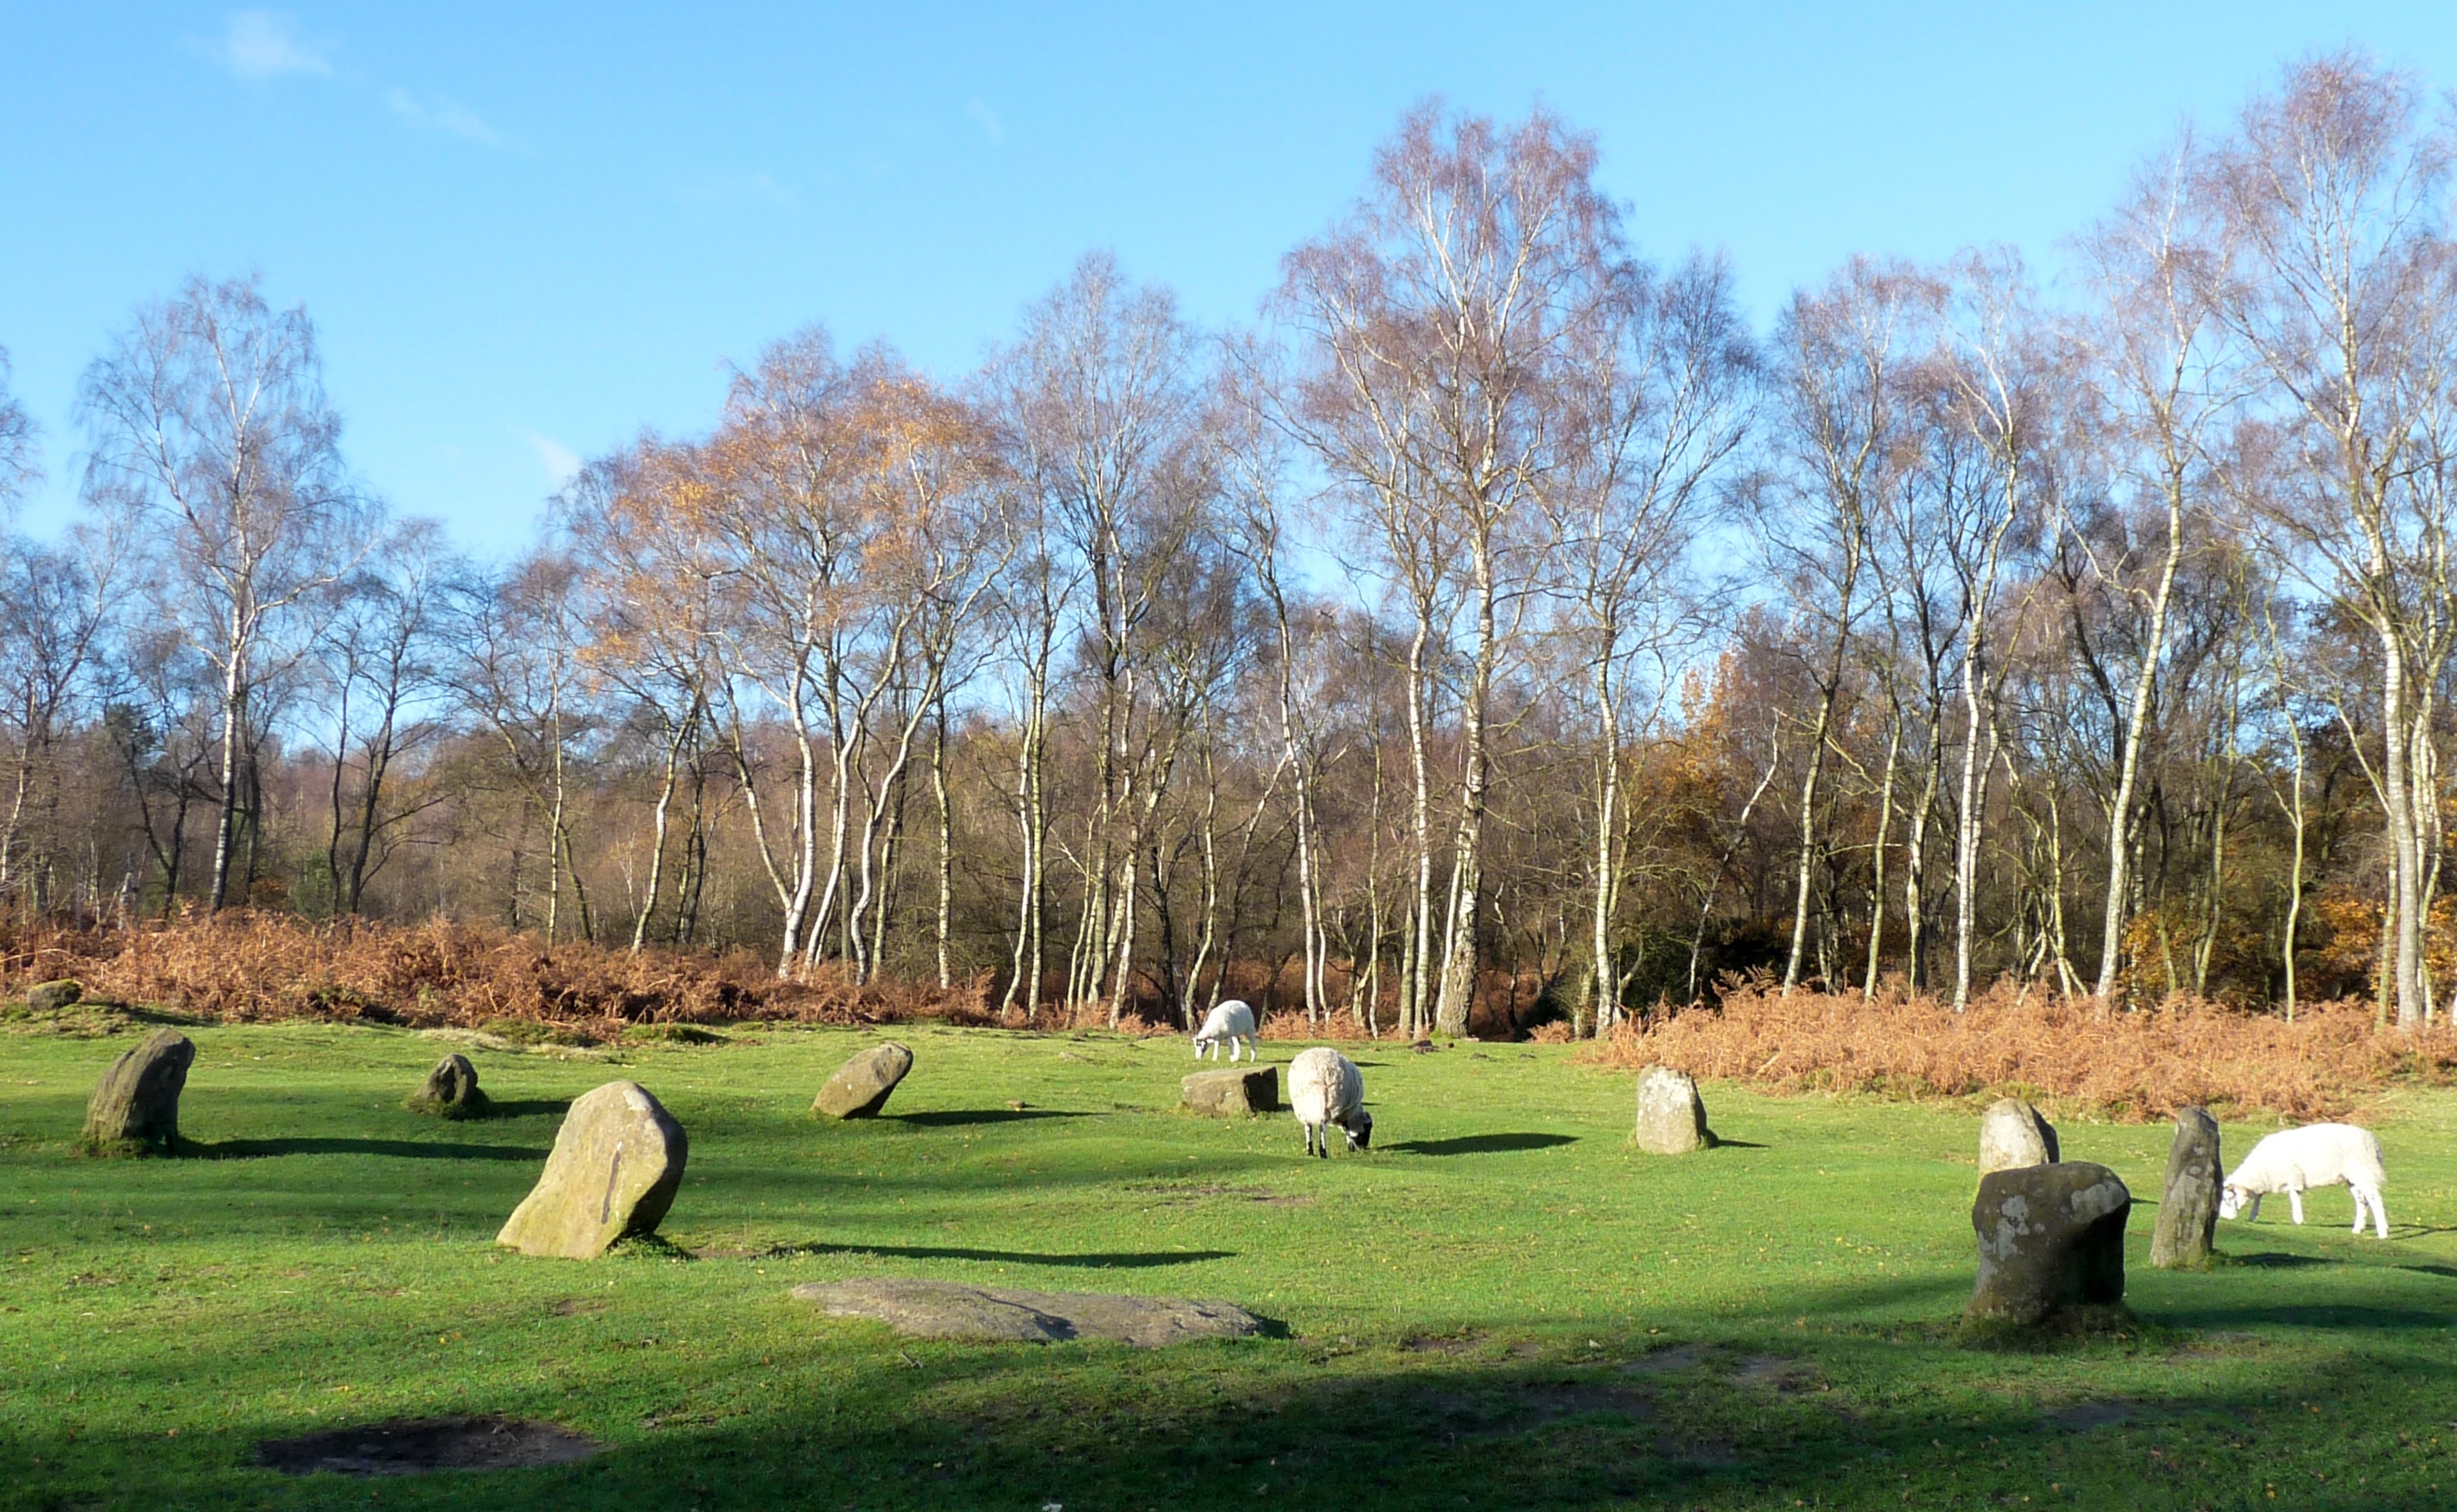
trees, sky, plant, tree, natural landscape, land lot, grass, grassland, plain, meadow, landscape, grass family, trunk, lawn, field, pasture, forest, recreation, woodland, nature reserve, wood, art, winter, landscaping, grove, autumn, temperate broadleaf and mixed forest, conifer, garden, rock, park, birch family